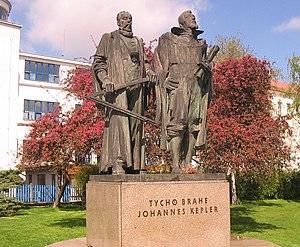
Johannes Kepler, né le 27 décembre 1571 à Weil der Stadt et mort le 15 novembre 1630 à Ratisbonne dans l'électorat de Bavière, est un astronome célèbre pour avoir étudié l’hypothèse héliocentrique de Nicolas Copernic, affirmant que la Terre tourne autour du Soleil et surtout pour avoir découvert que les planètes ne tournent pas autour du Soleil en suivant des trajectoires circulaires parfaites mais des trajectoires elliptiques. « Kepler a découvert les relations mathématiques qui régissent les mouvements des planètes sur leur orbite. Ces relations furent ensuite exploitées par Isaac Newton pour élaborer la théorie de la gravitation universelle. »